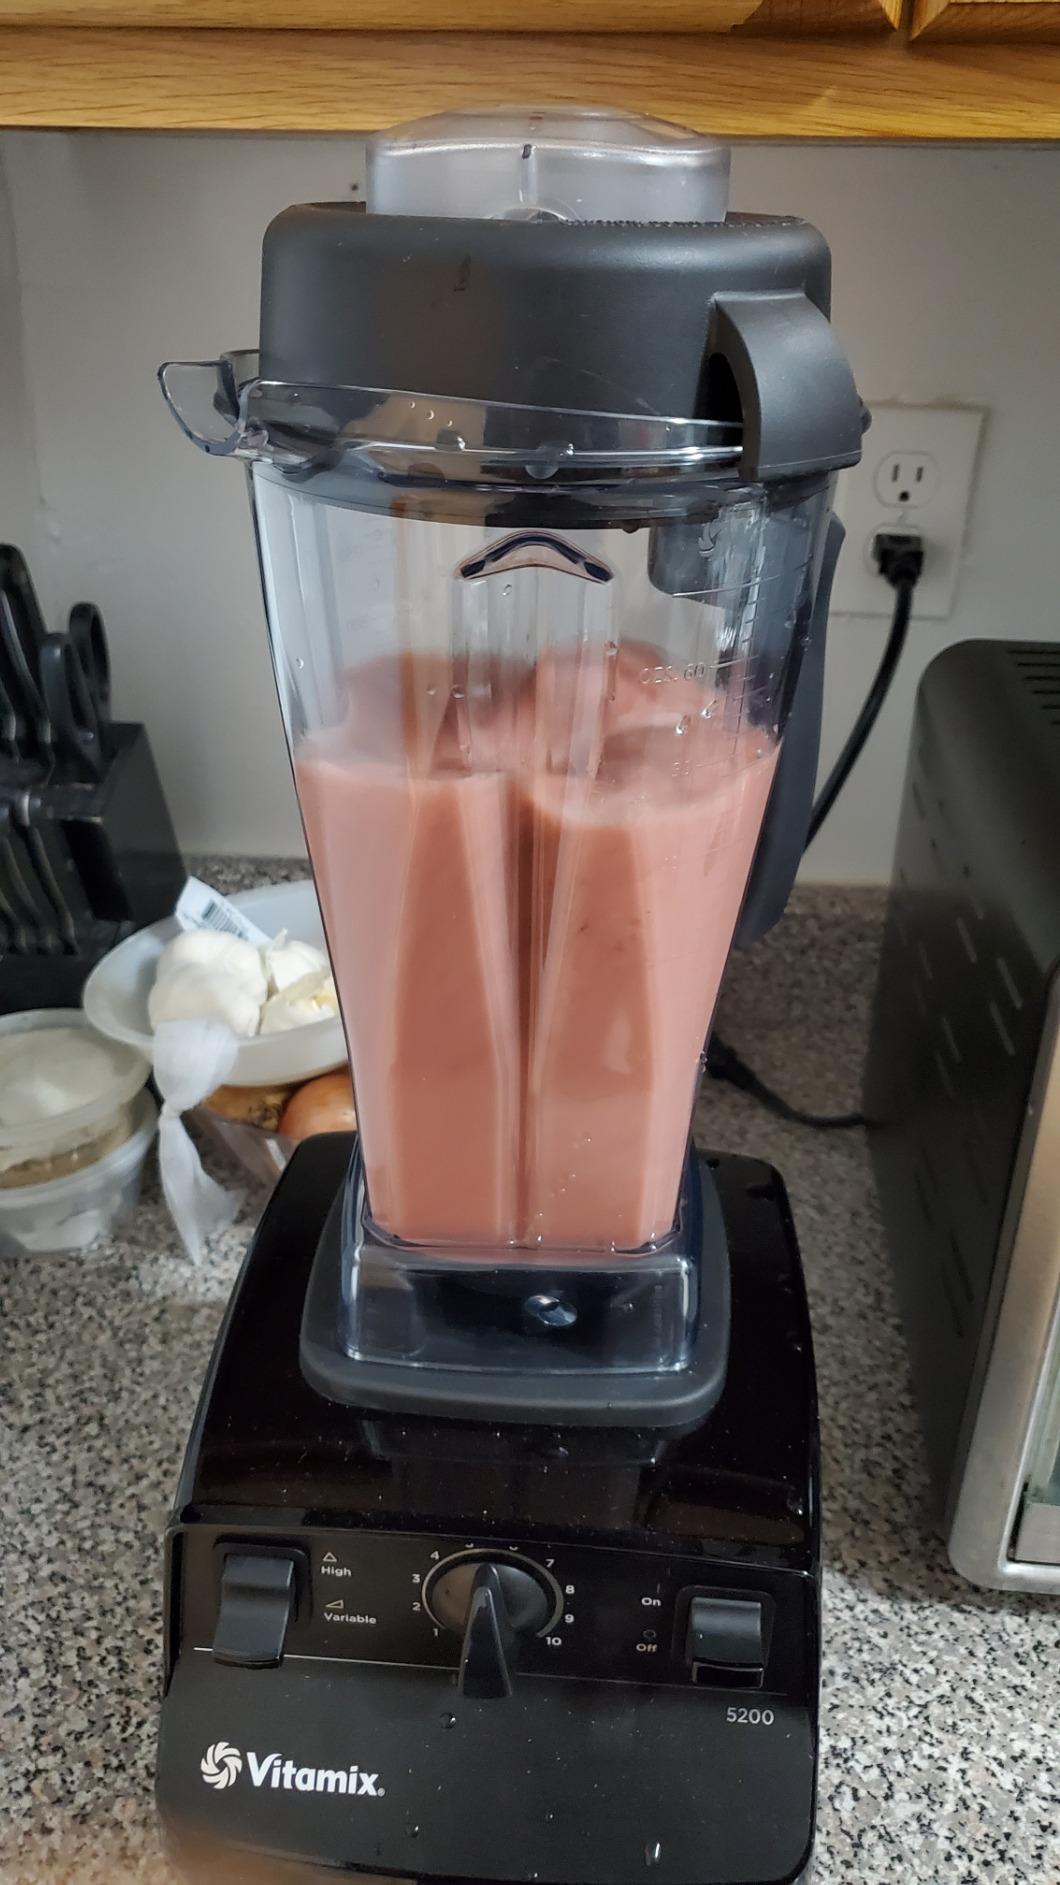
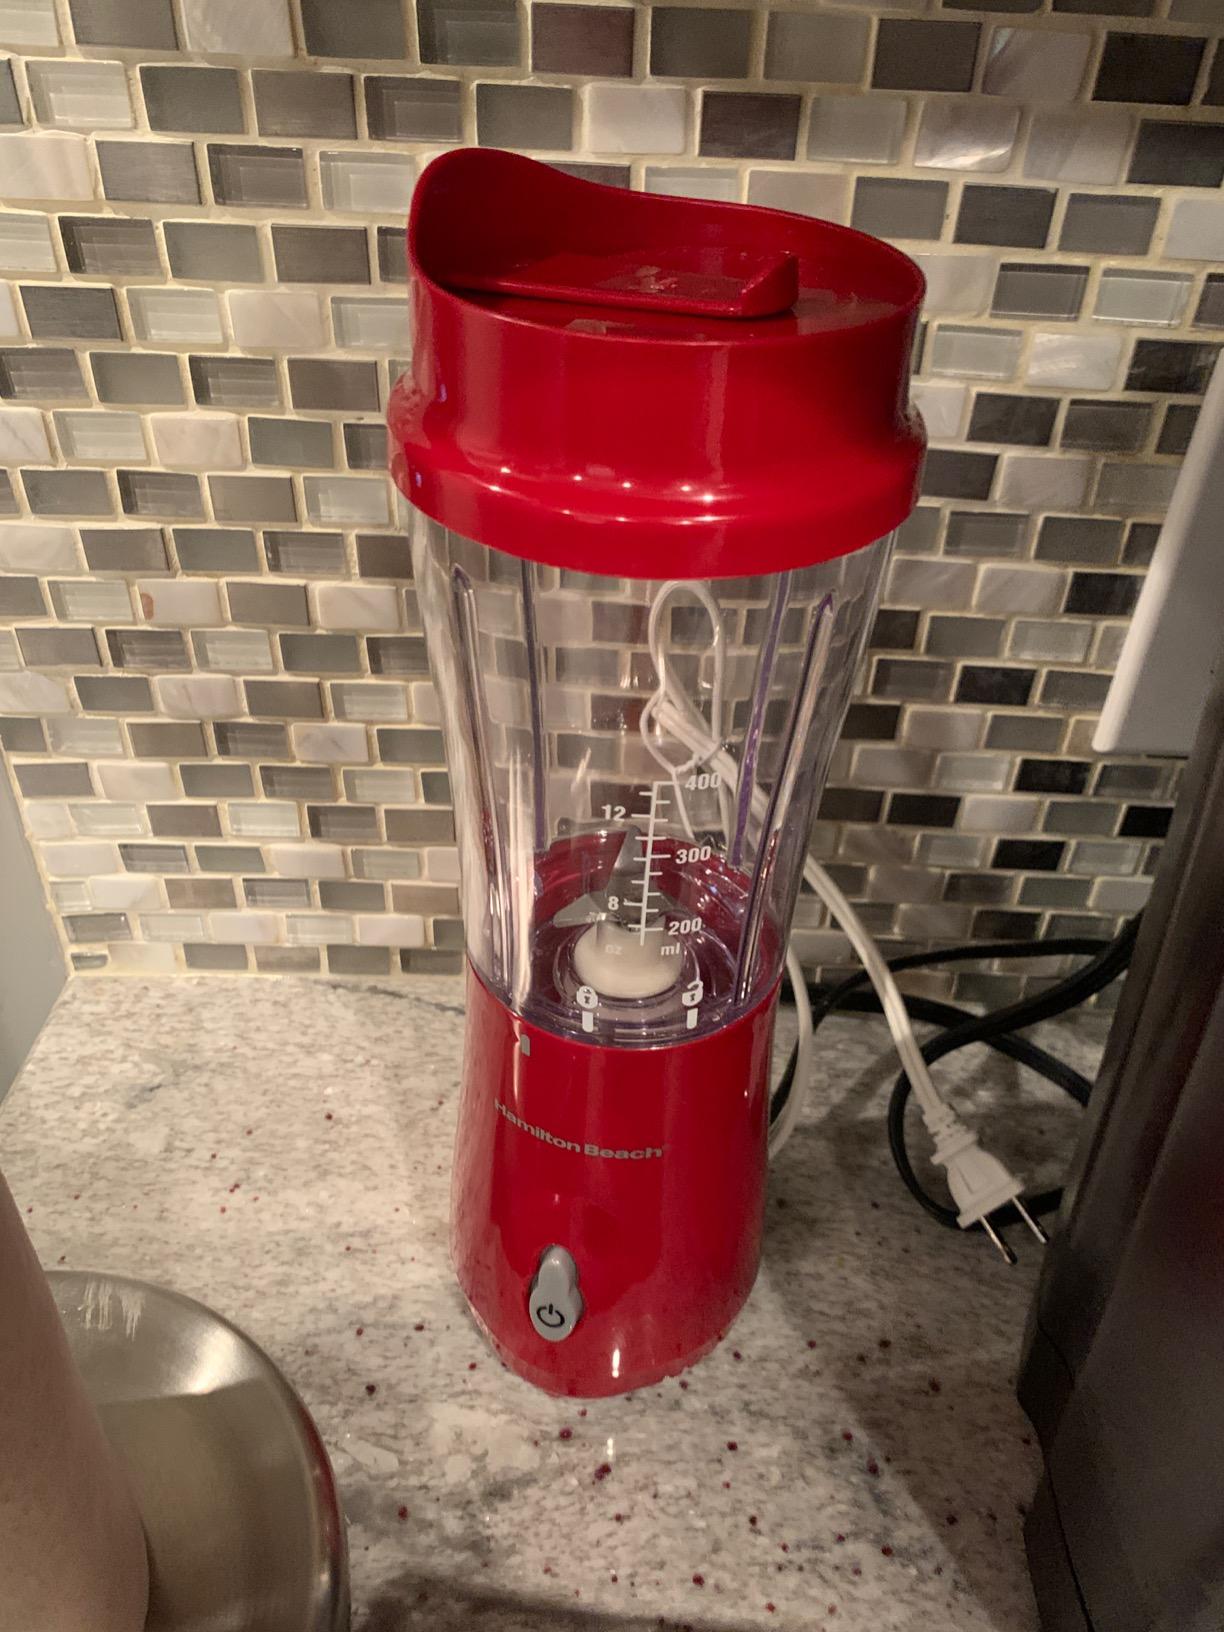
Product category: items_blender
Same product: no